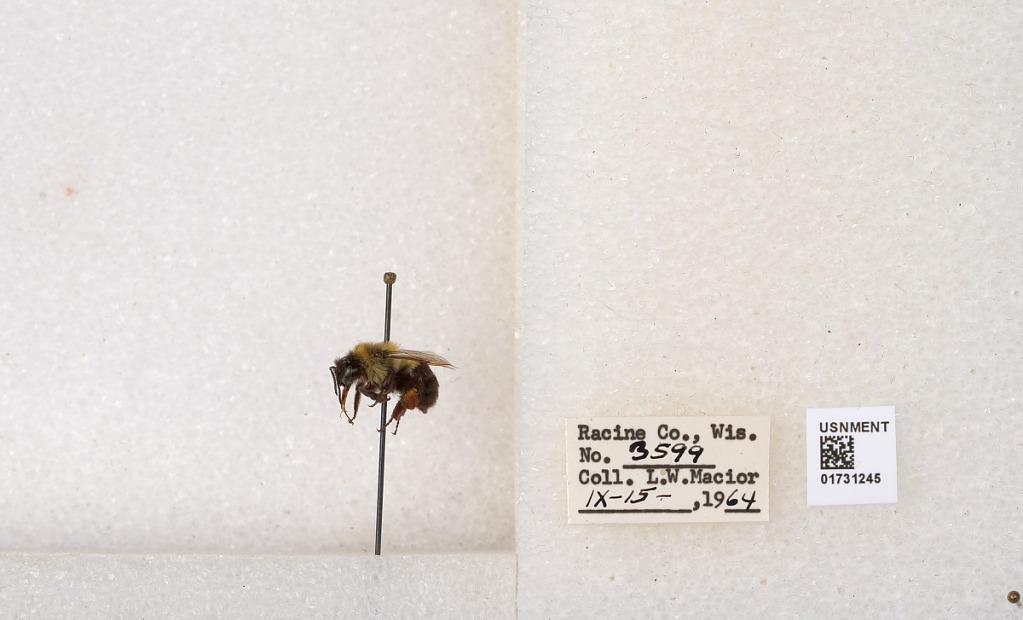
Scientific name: Bombus impatiens Cresson
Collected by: L. Macior
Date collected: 1964-9-15
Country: United States
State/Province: Wisconsin
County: Racine
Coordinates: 42.7299, -87.8123